Episcopal Church of the Good Shepherd (Ogden, Utah)

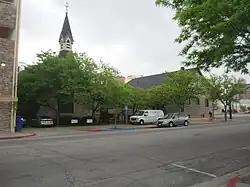

The Episcopal Church of the Good Shepherd is a historic church at 2374 Grant Avenue in Ogden, Utah. It was built in 1875 and added to the National Register of Historic Places in 1973.